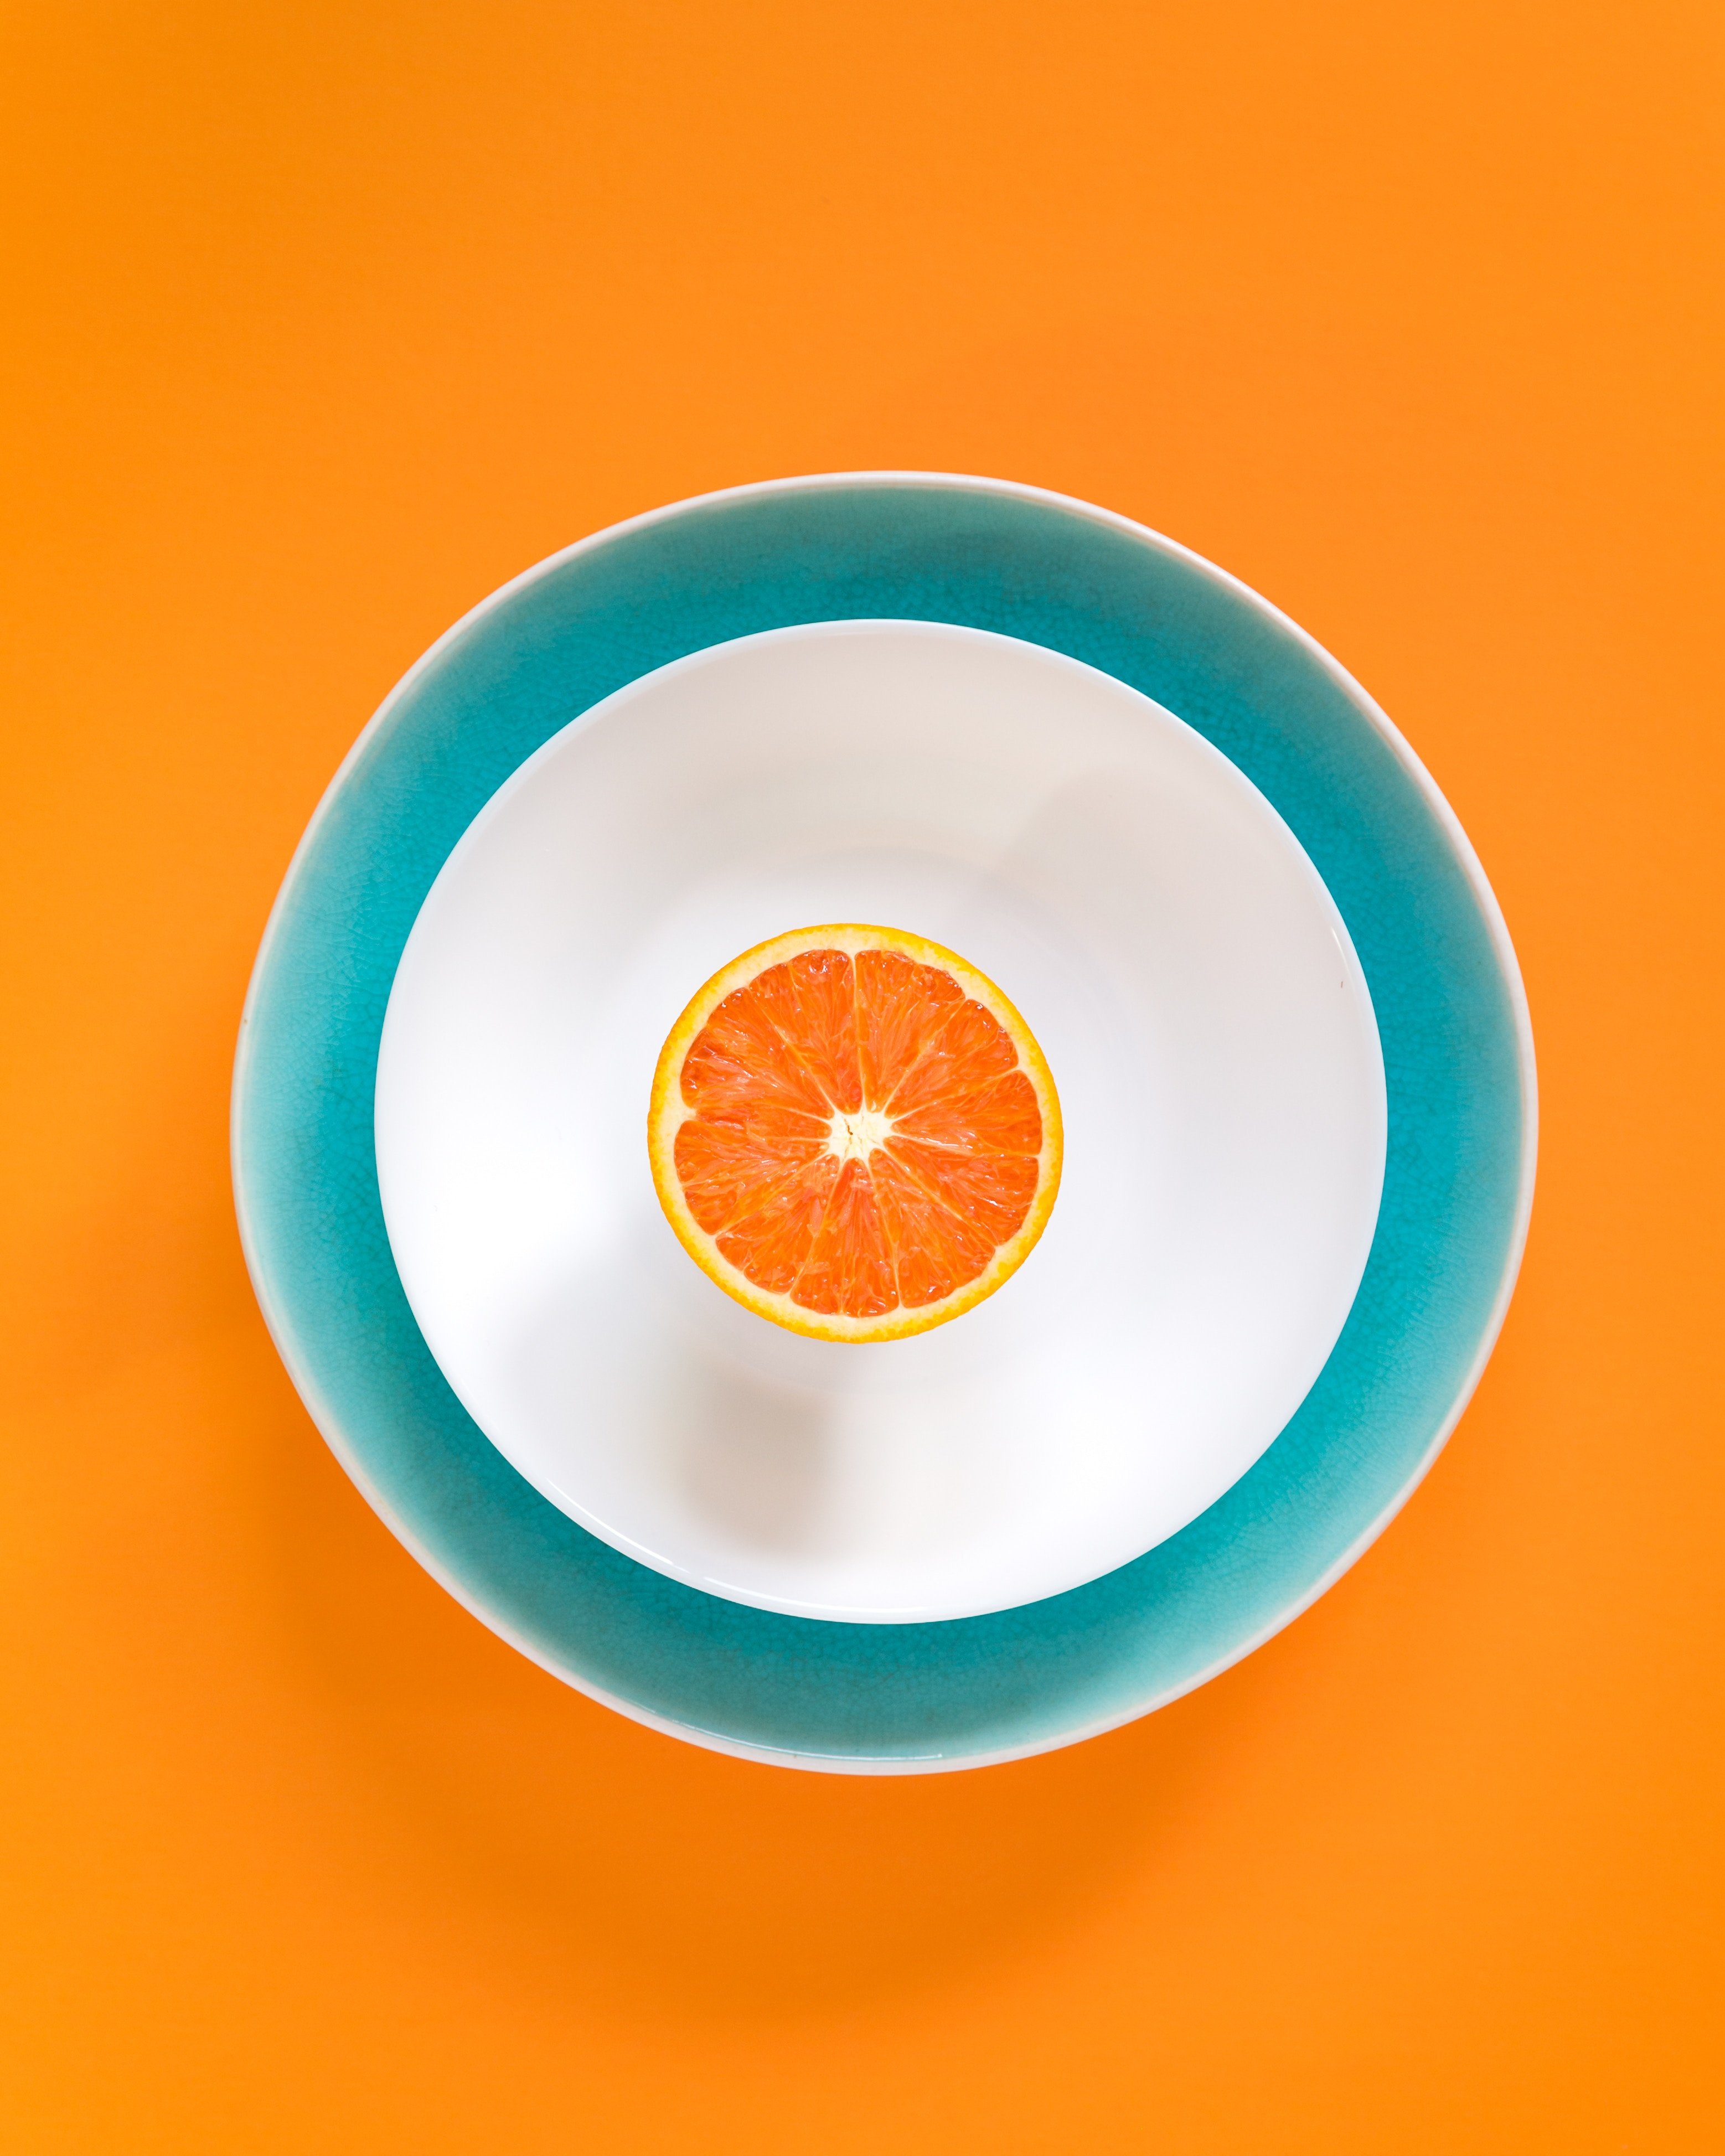
orange, aqua, turquoise, plate, saucer, dishware, circle, mixing bowl, cup, tableware, bowl, citrus